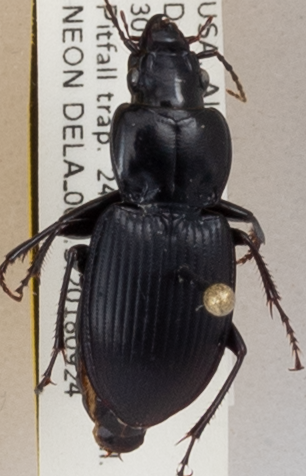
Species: Cyclotrachelus convivus
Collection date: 2018-09-24
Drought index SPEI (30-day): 1.186
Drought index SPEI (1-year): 0.45
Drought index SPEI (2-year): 0.39